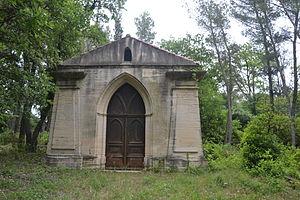
cimetière juif de Carpentras
Le cimetière juif de Carpentras est l'un des sites juifs importants du département de Vaucluse, et le cimetière juif le plus ancien de la région. Il est situé à l'intersection des routes reliant les villes de Caromb et Bédoin, dans le quartier dit Font-rousse, près de l'Aqueduc de Carpentras.